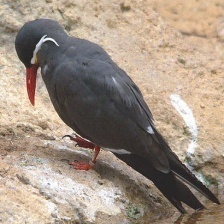
Species: INCA TERN
Scientific name: LAROSTERNA INCA